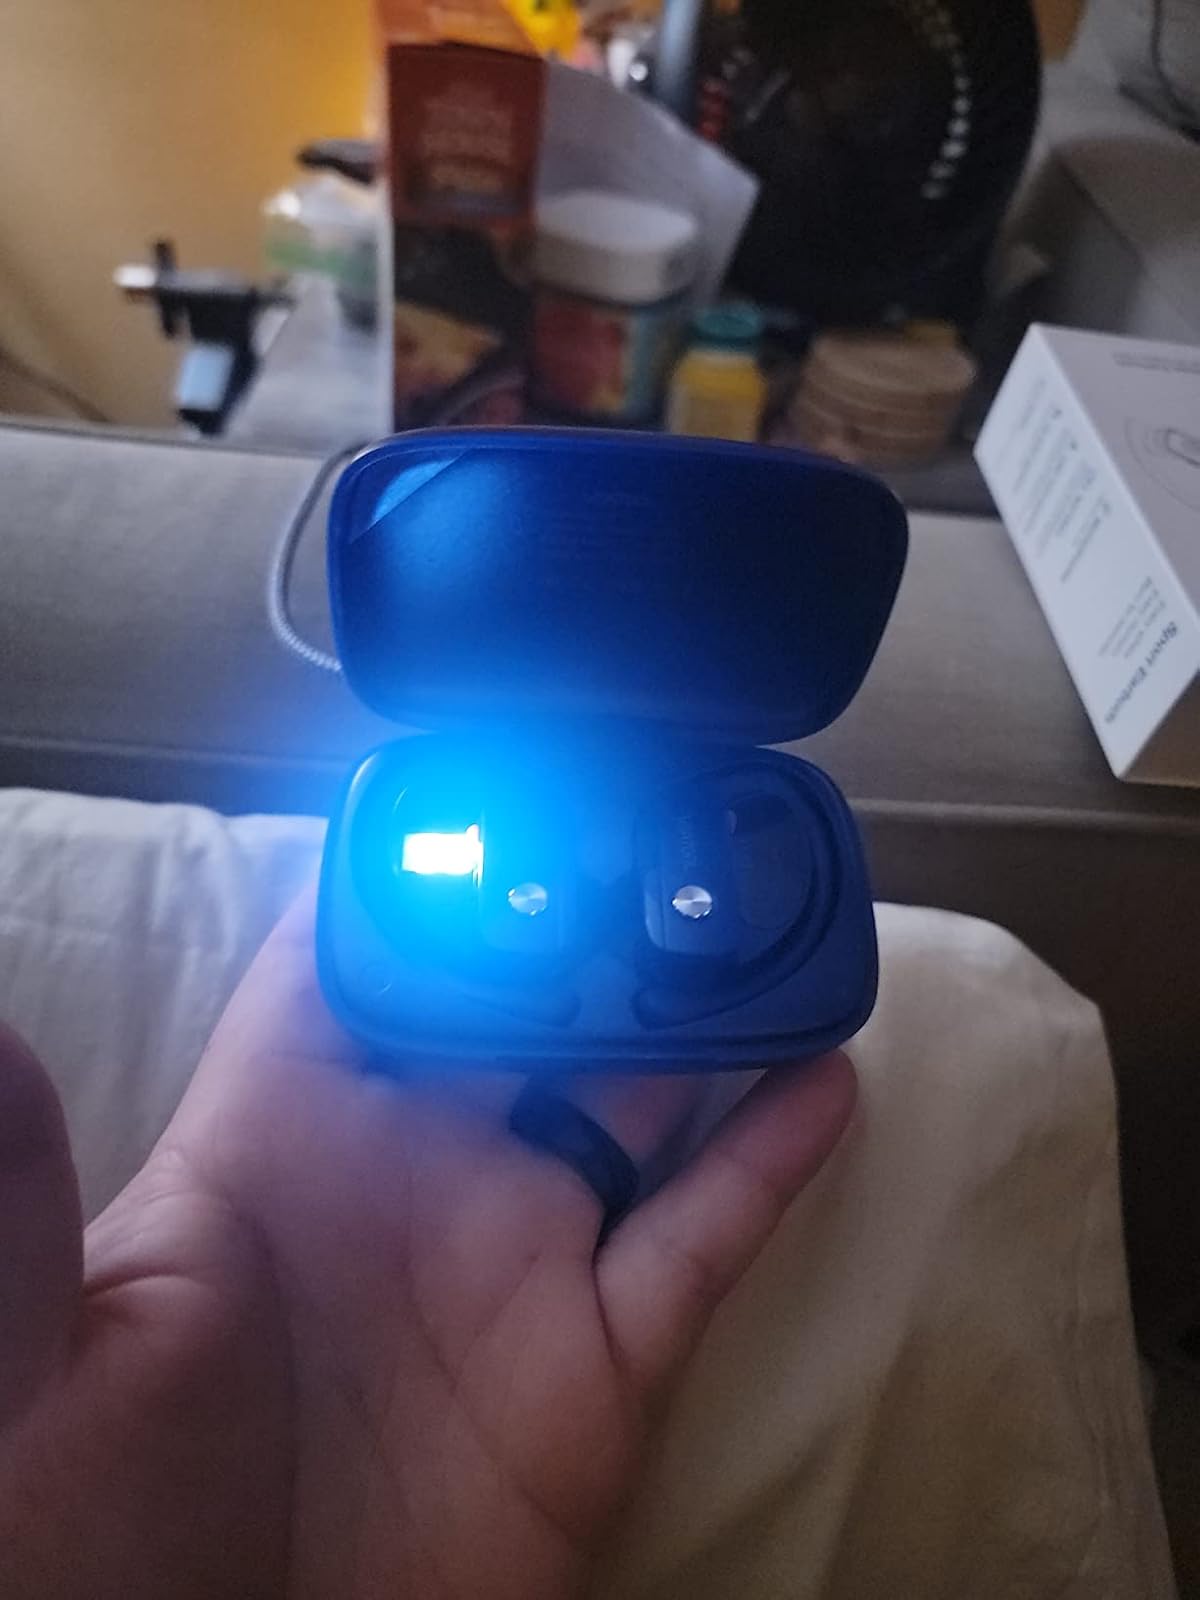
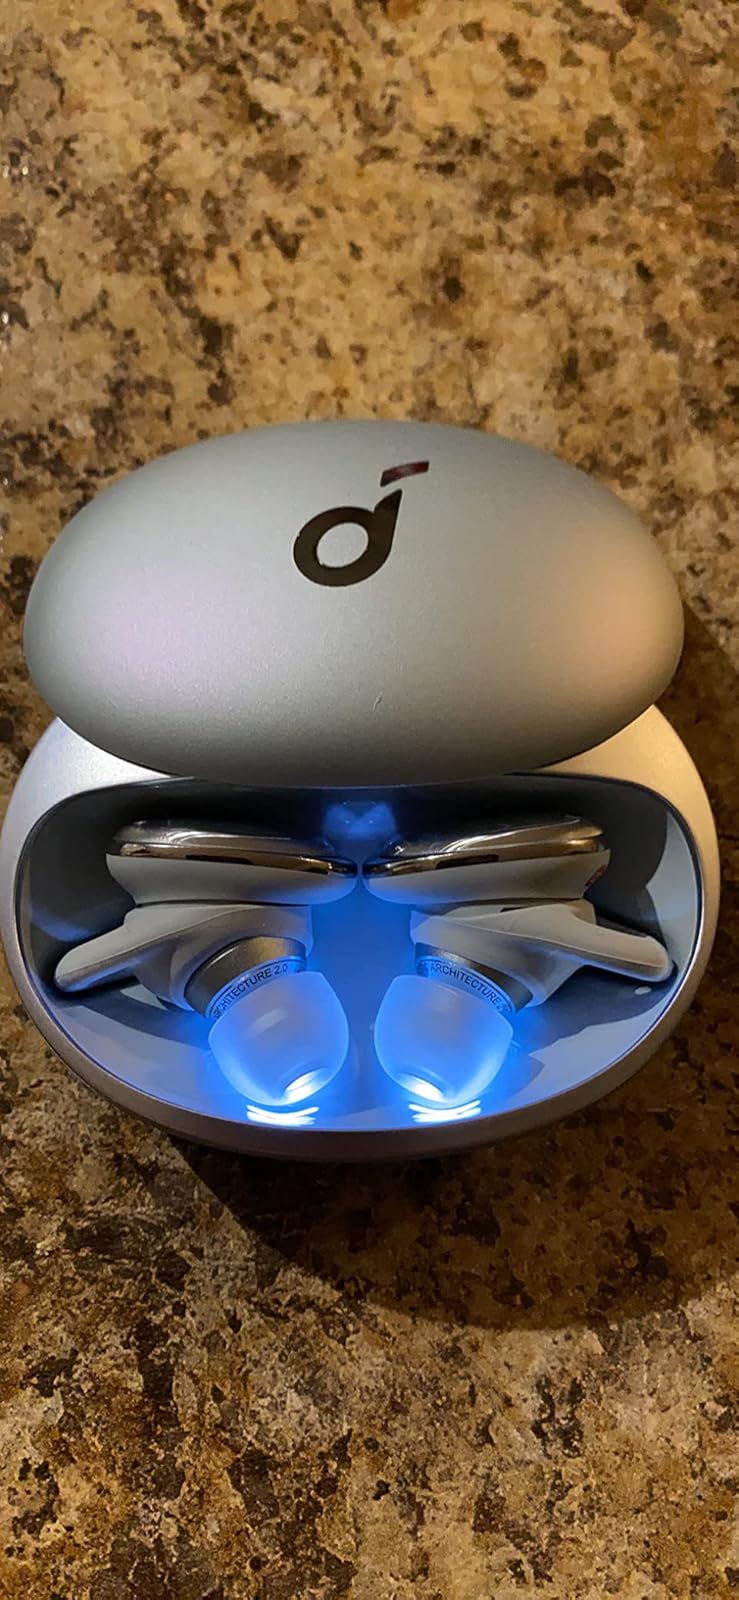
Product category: earbuds
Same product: no